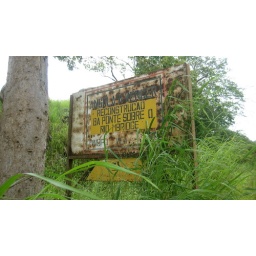
The sign says, Reconstruction of the point above the river Mbridge